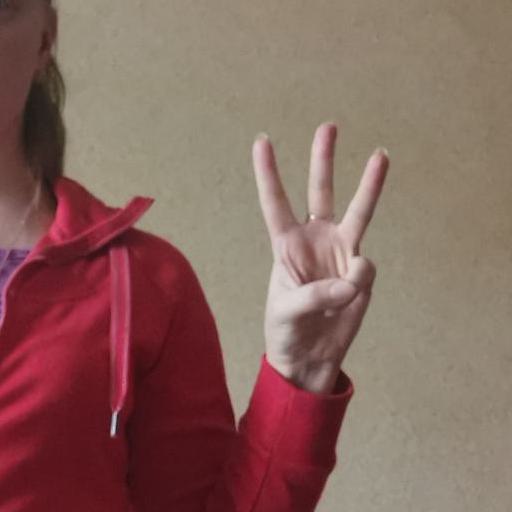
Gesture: three